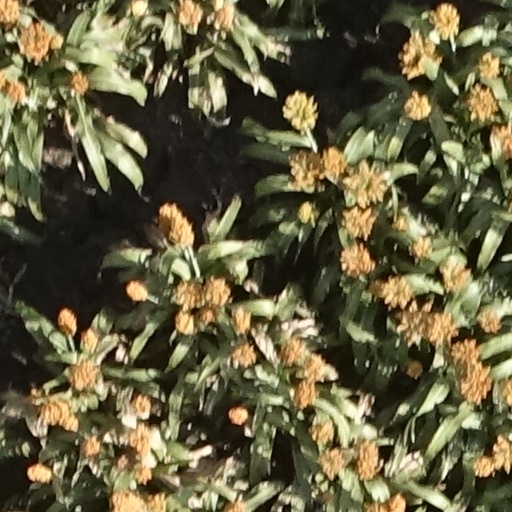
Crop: sorghum